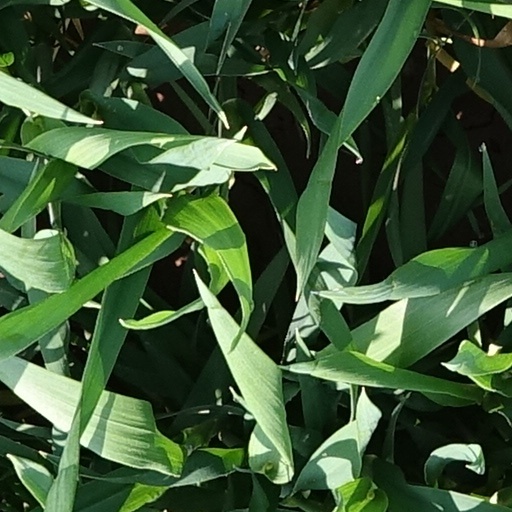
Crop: wheat